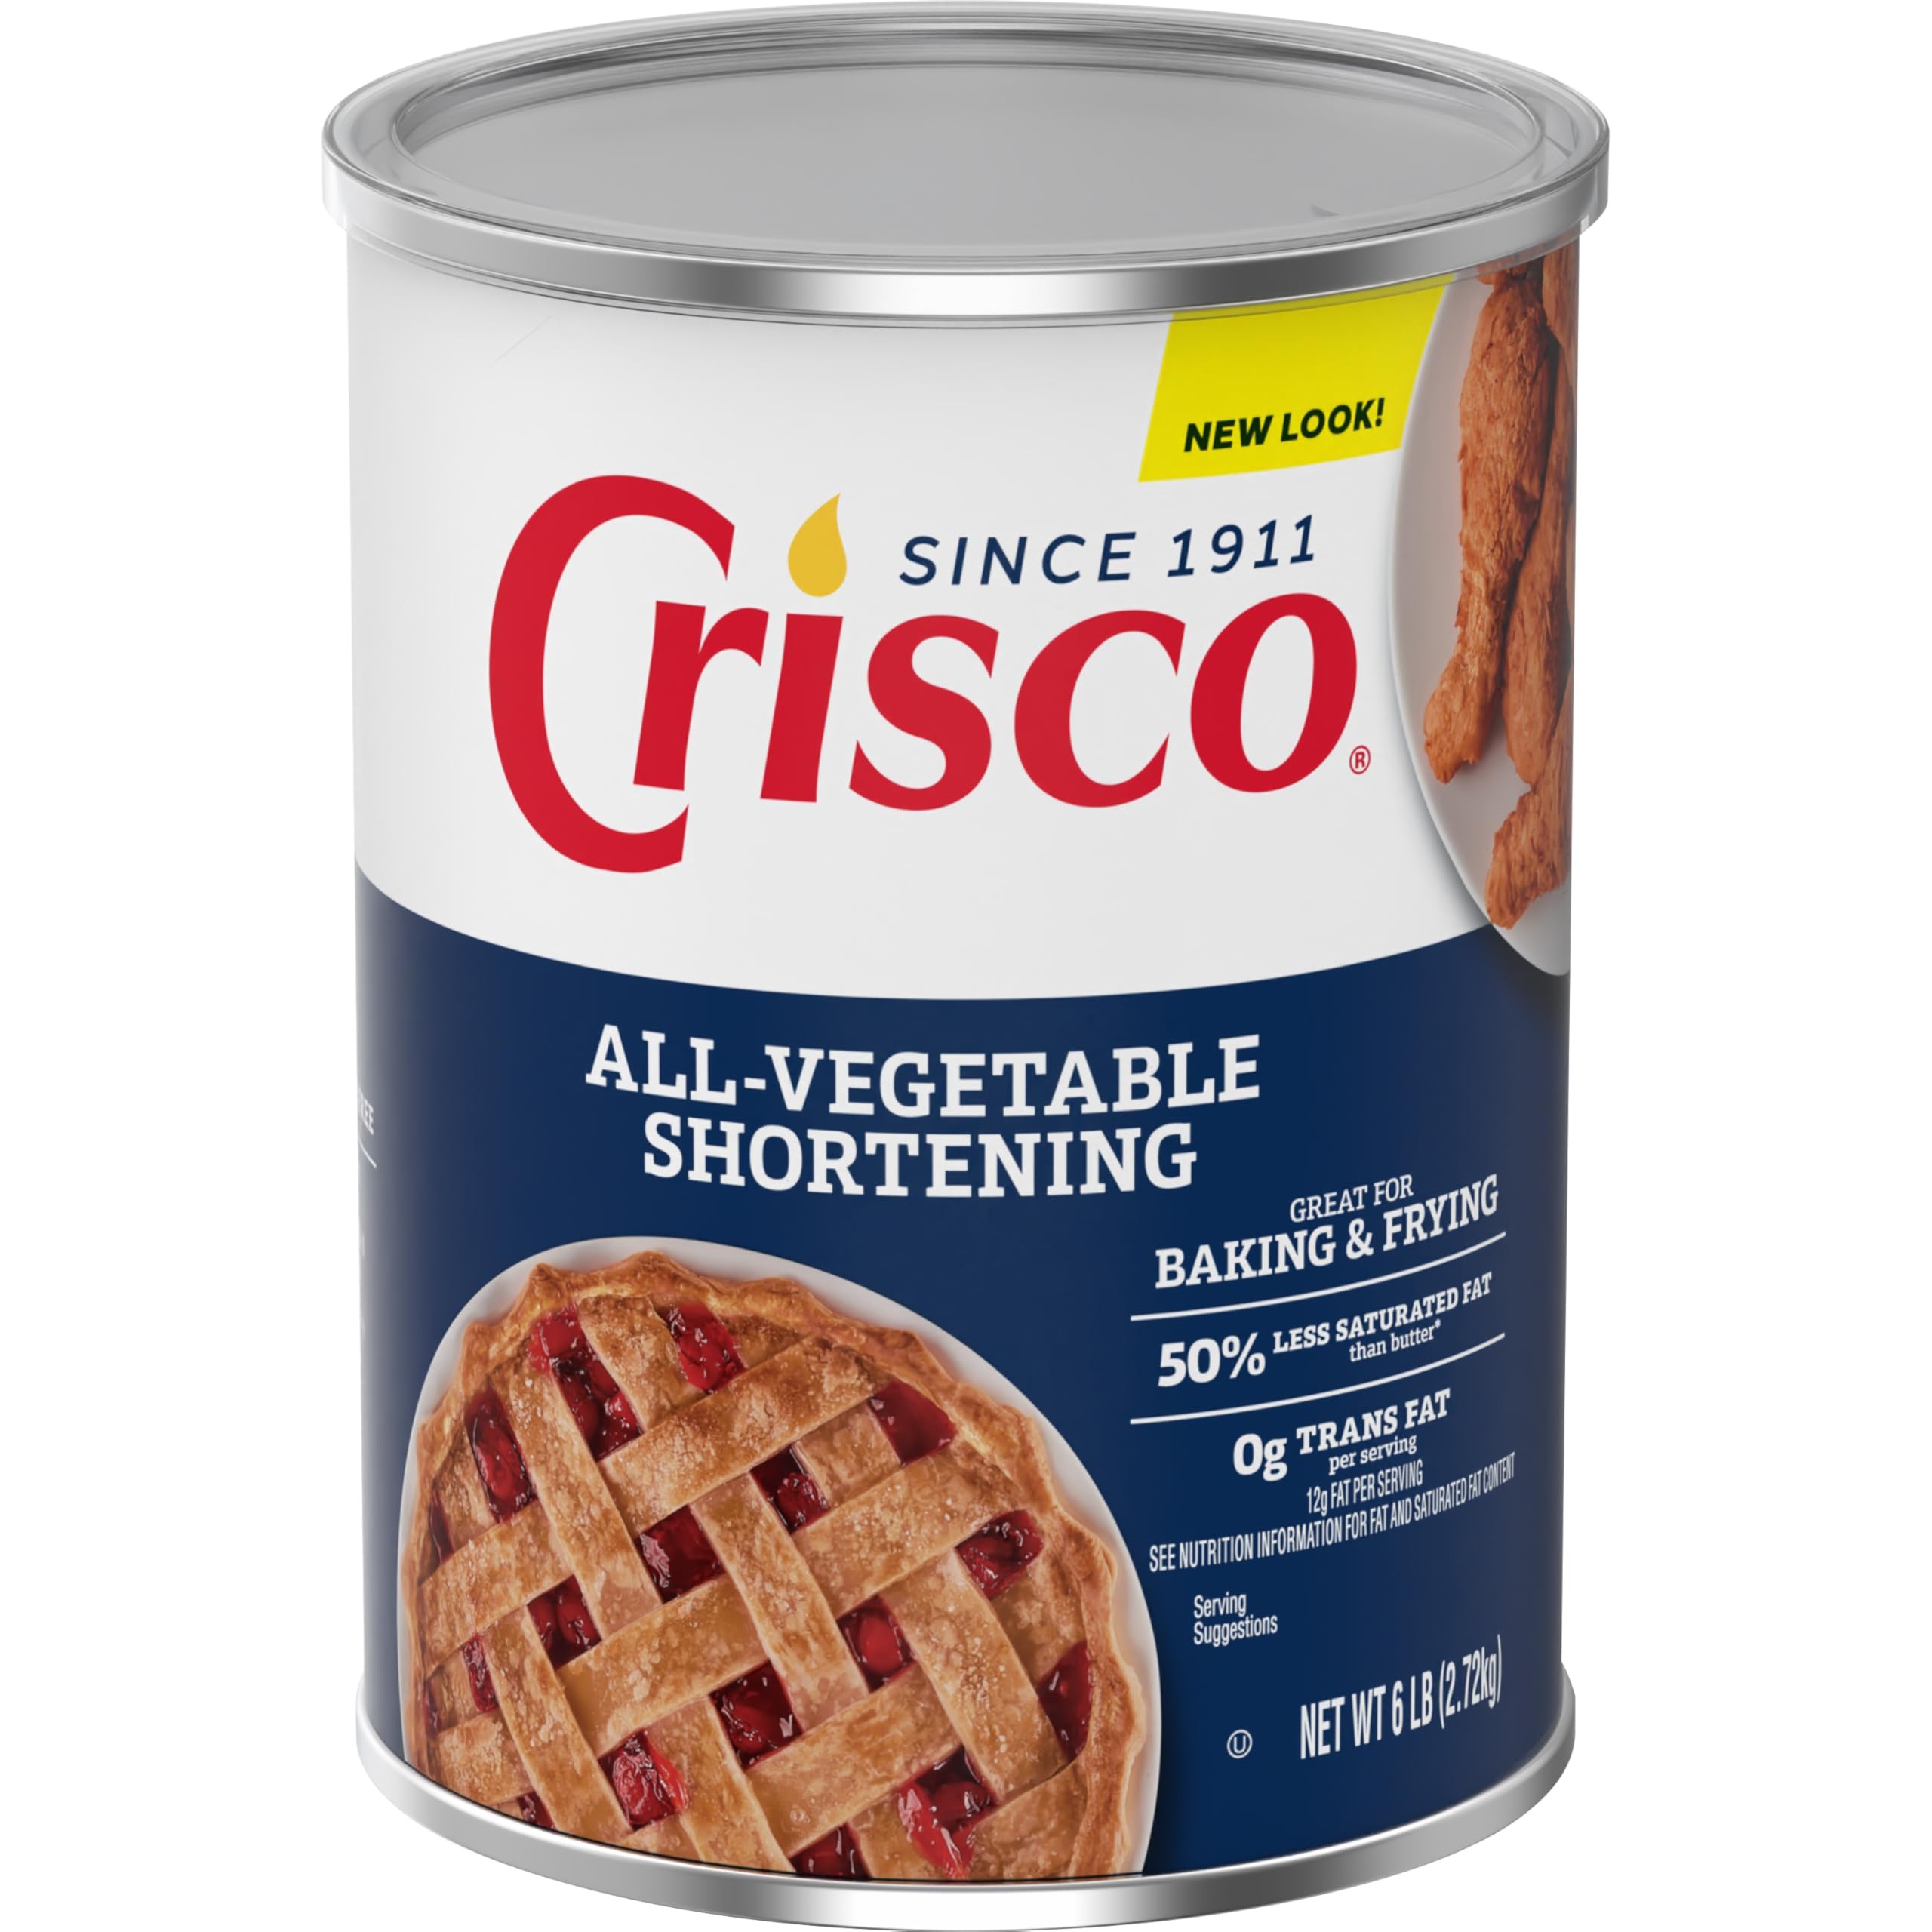
Item Name: Crisco All-Vegetable Shortening, 6 Pounds
Bullet Point 1: The original. The classic blue can no pantry should be without. Use it for baking, frying, or just to feel like a rock star in the kitchen. Crisco is Baking
Bullet Point 2: 50% Less Saturated Fat than Butter
Bullet Point 3: 0g Trans Fat Per Serving
Bullet Point 4: Excellent source of ALA Omega-3 fatty acid
Bullet Point 5: Gluten Free and Kosher Pareve
Value: 96.0
Unit: Ounce

Price: 15.135